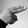
ASL letter: H